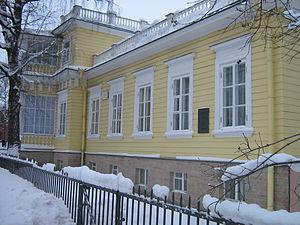
Saint-Pétersbourg. ville Pouchkine.